A Tribe Called Quest

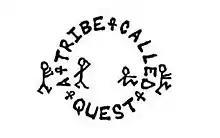
A Tribe Called Quest logo

"Beats, Rhymes and Life", the group's fourth album, was released on July 30, 1996, supported by the singles "1nce Again" and "Stressed Out". It was recorded during the turbulent East Coast–West Coast hip hop rivalry, with the tracks "Get a Hold", "Keeping It Moving" and "Baby Phife's Return" referring to it. The Ummah's production style, a minimalist R&B and jazz-infused sound, was a departure from the group's previous albums. Jay Dee, a big fan of A Tribe Called Quest, contributed five beats to the album, including both singles. Lyrically, the album featured a less playful, more philosophical approach by the group. Consequence, Q-Tip's cousin, and an aspiring rapper, was present on six songs. Phife Dawg later stated that this period was when he began to lose interest in the group: